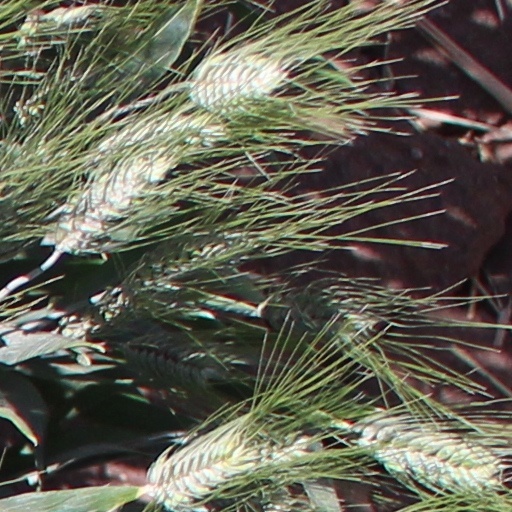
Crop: wheat